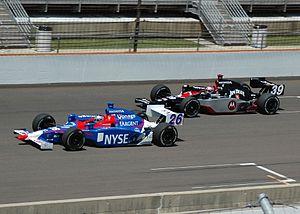
Les 500 miles d'Indianapolis 2007, organisés le 27 mai 2007, ont été remportés par le pilote britannique Dario Franchitti sur une Dallara-Honda de l'écurie Andretti Green Racing.